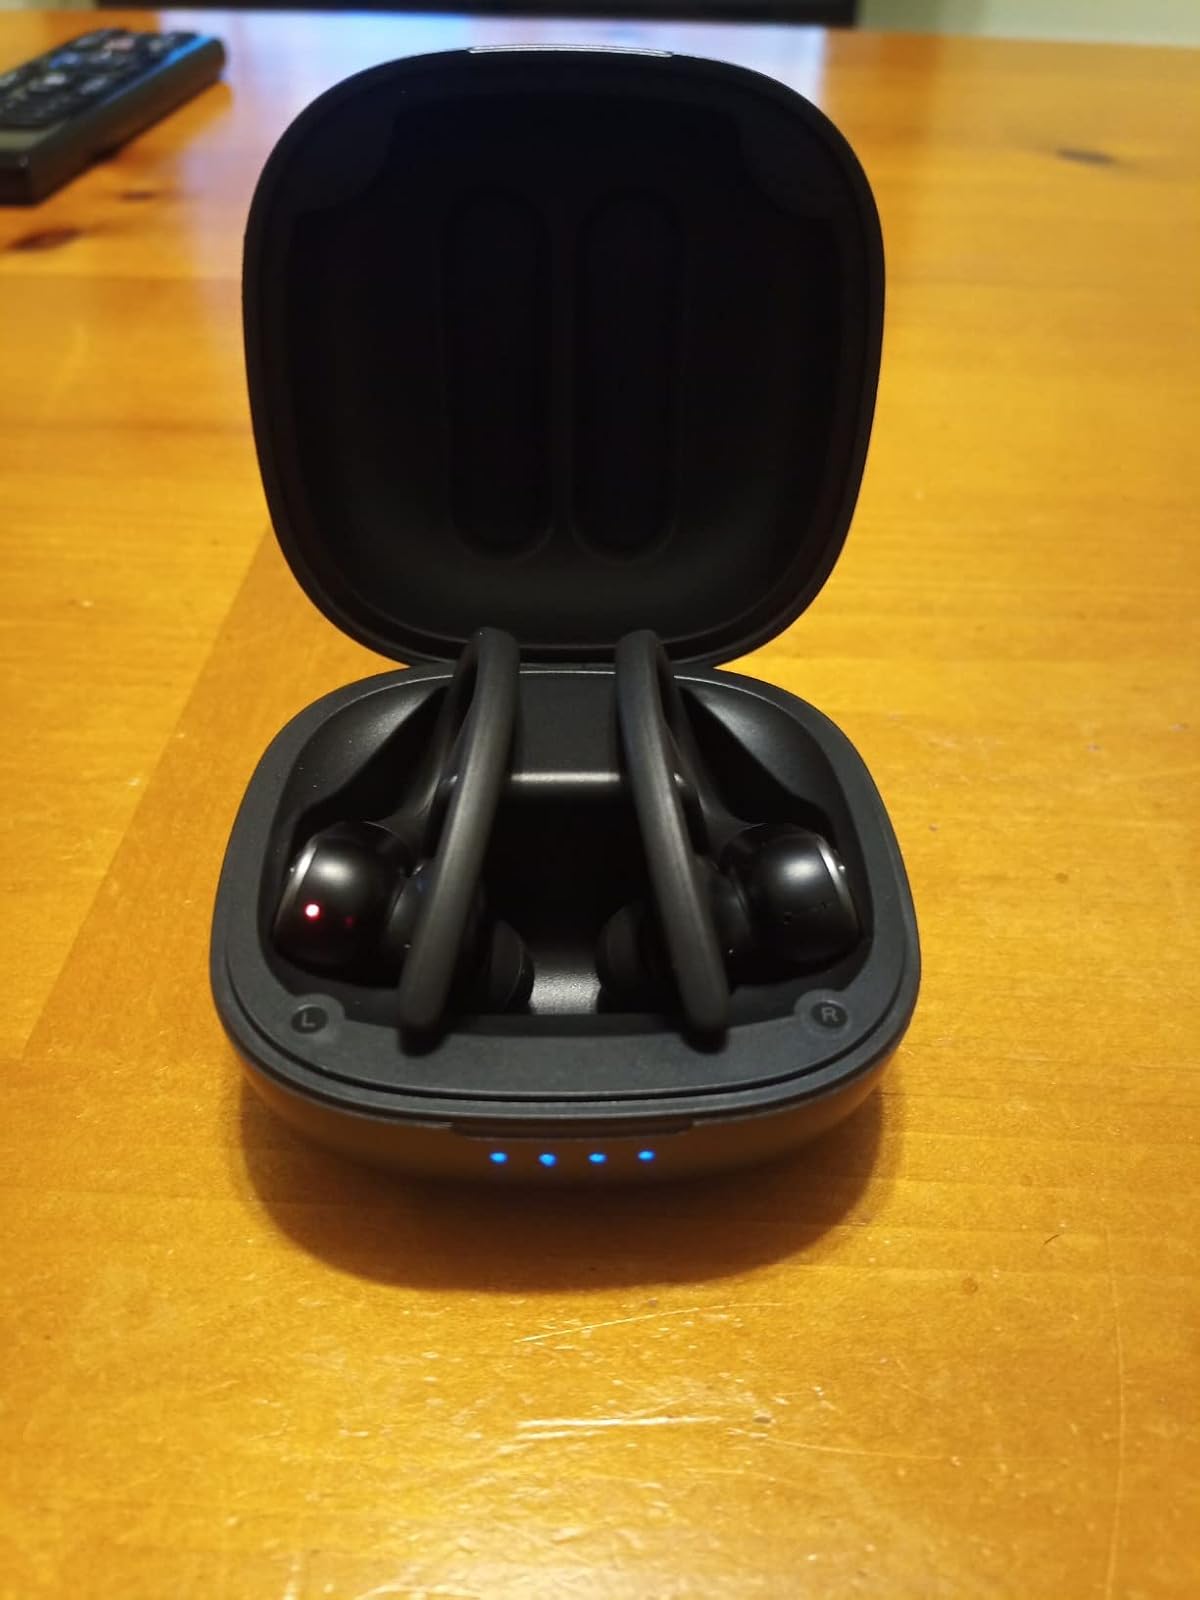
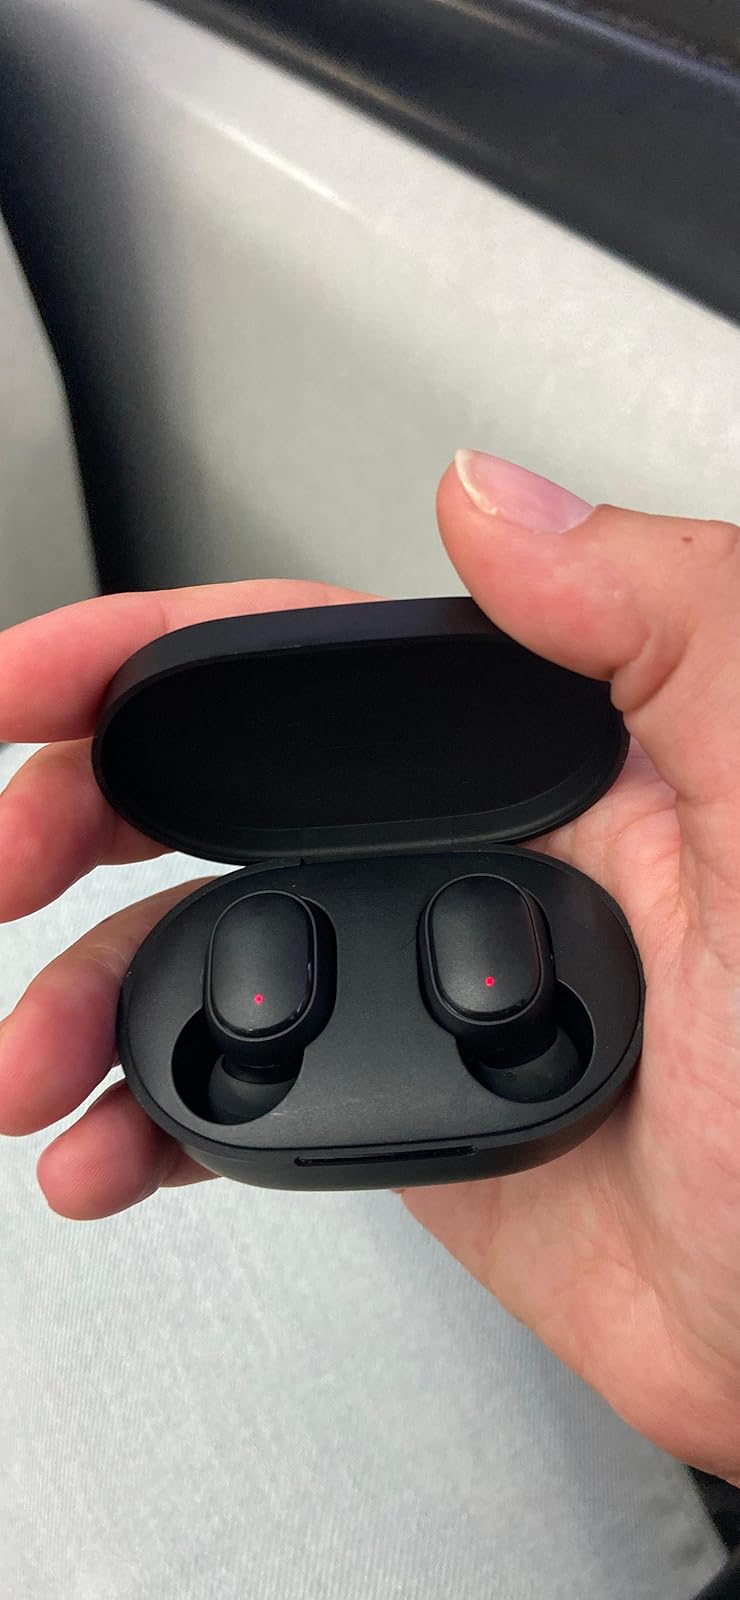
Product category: earbuds
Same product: no